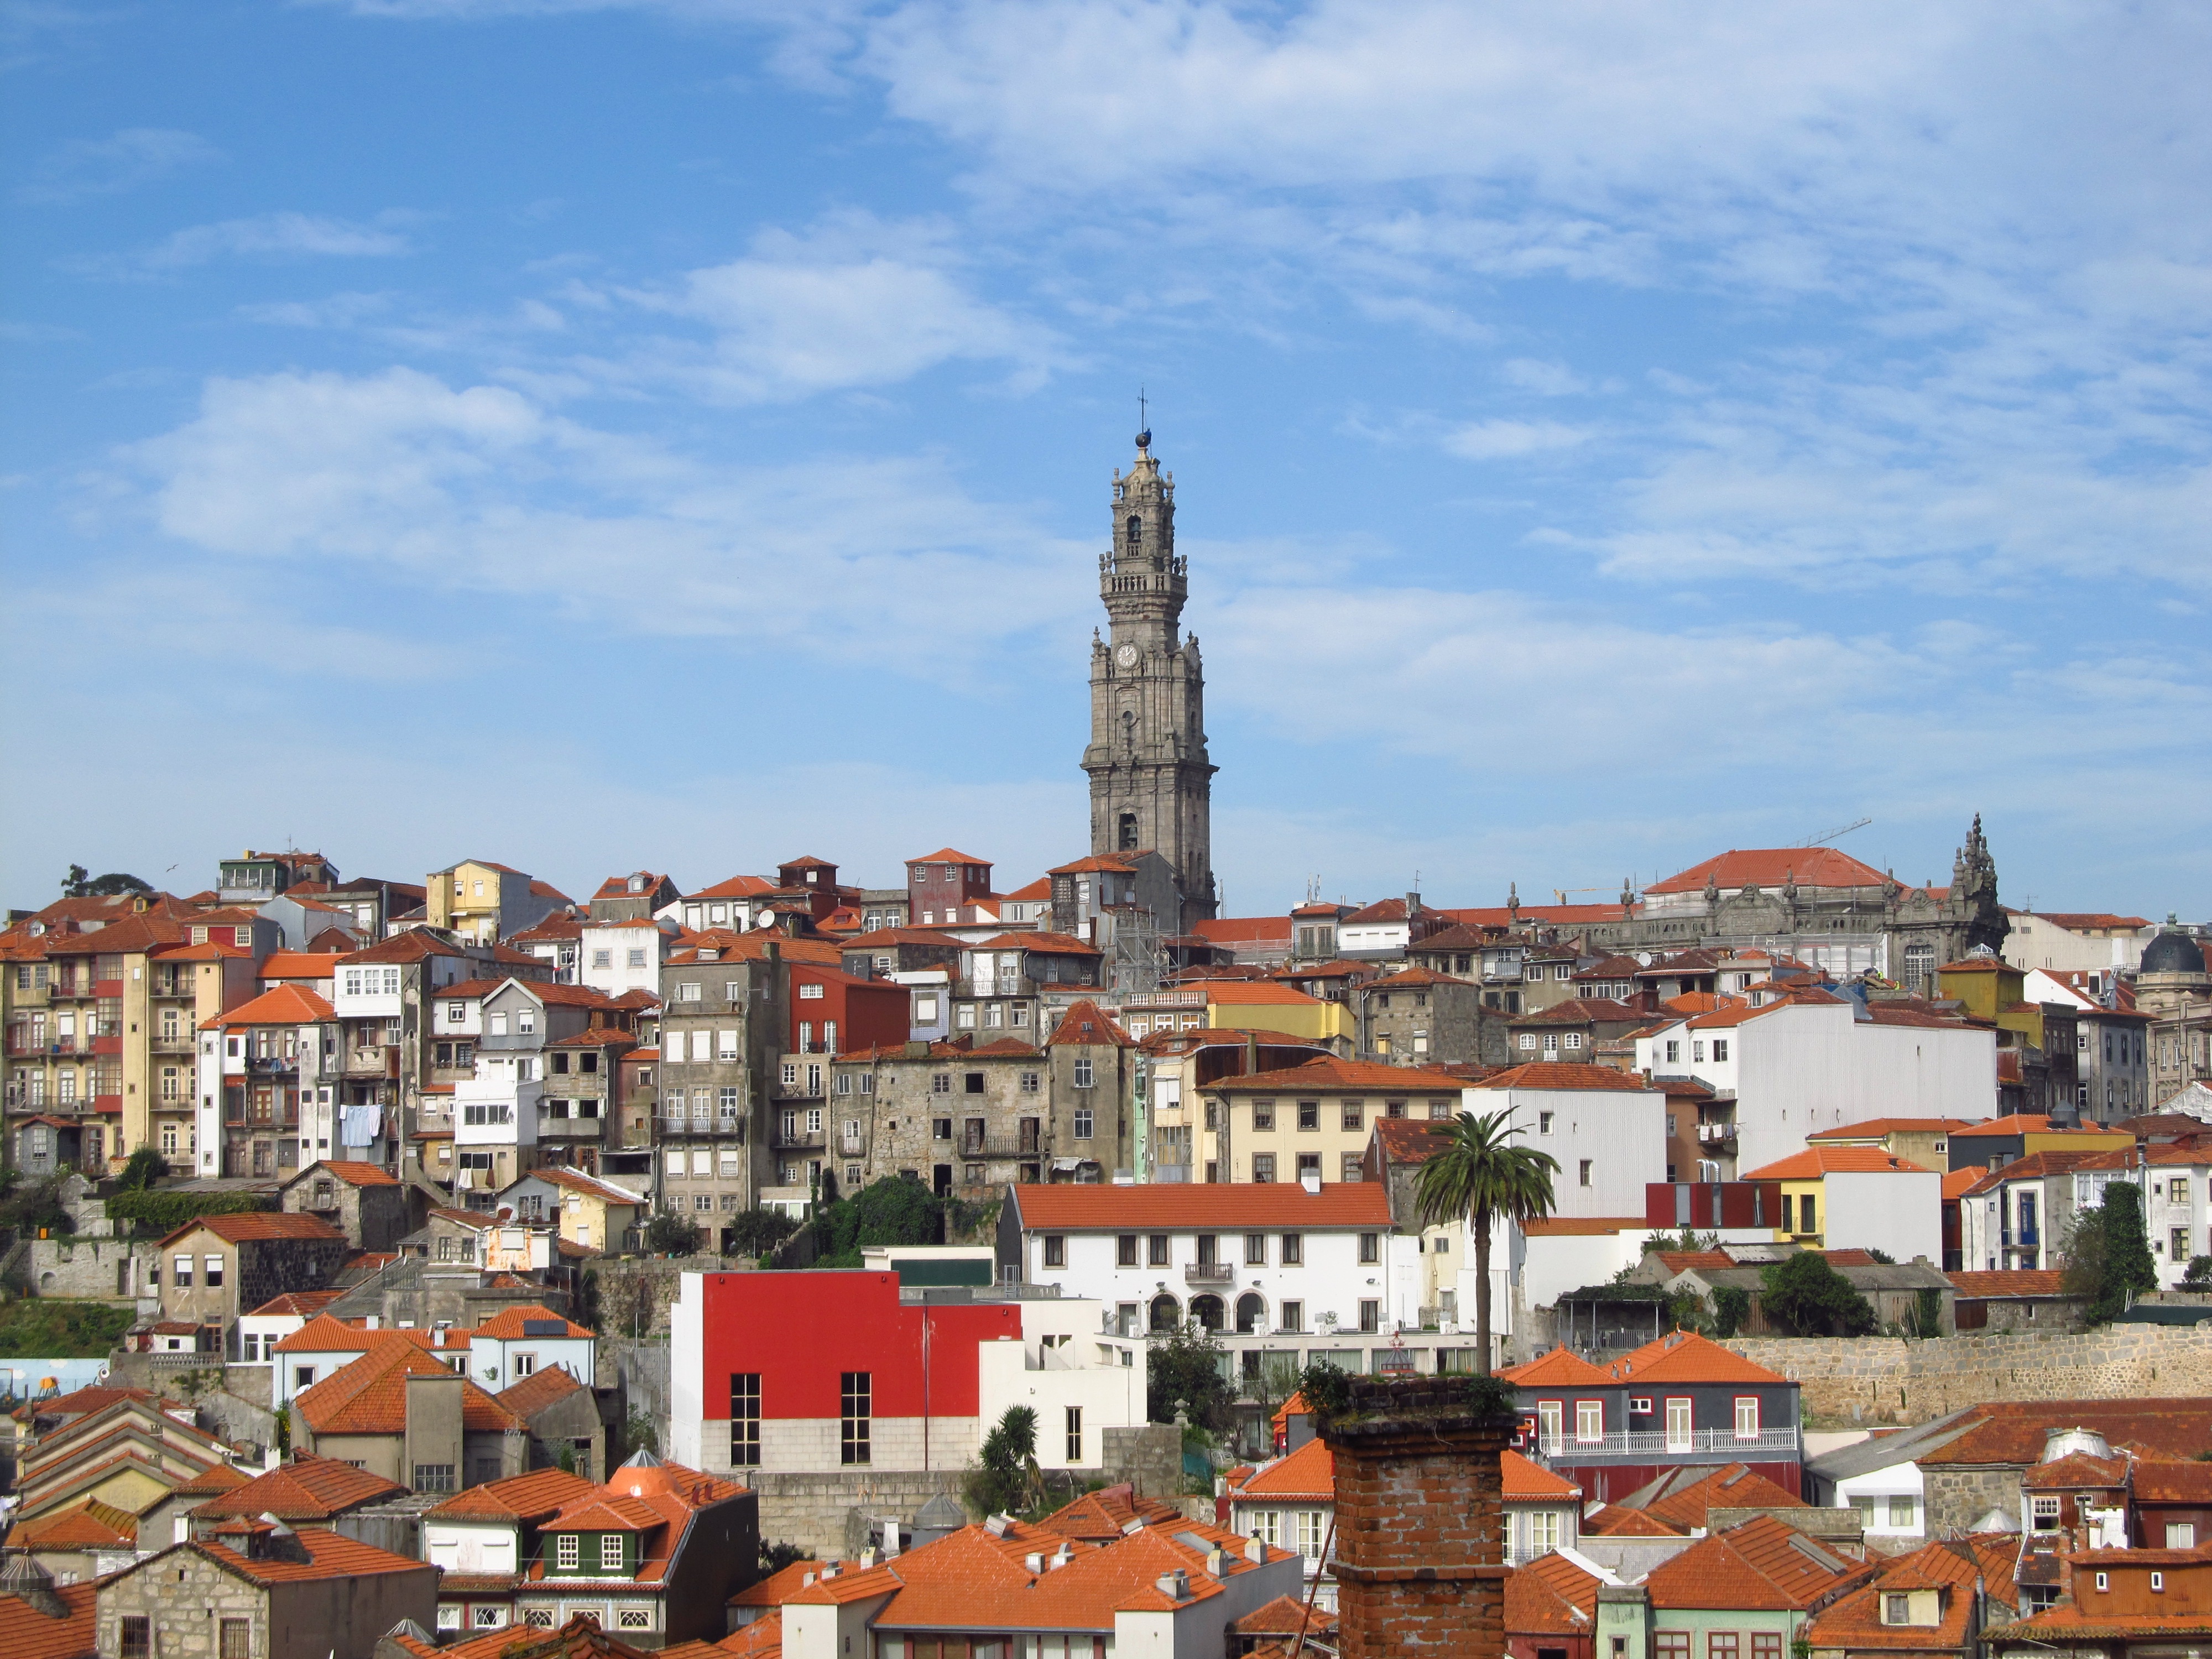
skyline, town, city, cityscape, panorama, downtown, travel, ancient, landmark, portugal, porto, neighbourhood, urban area, residential area, geographical feature, human settlement